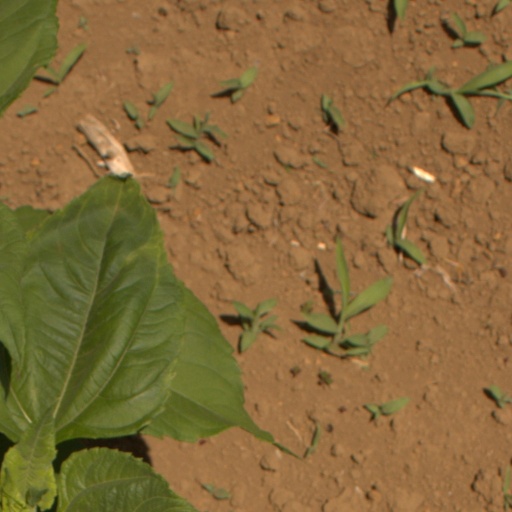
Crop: Jerusalem artichoke